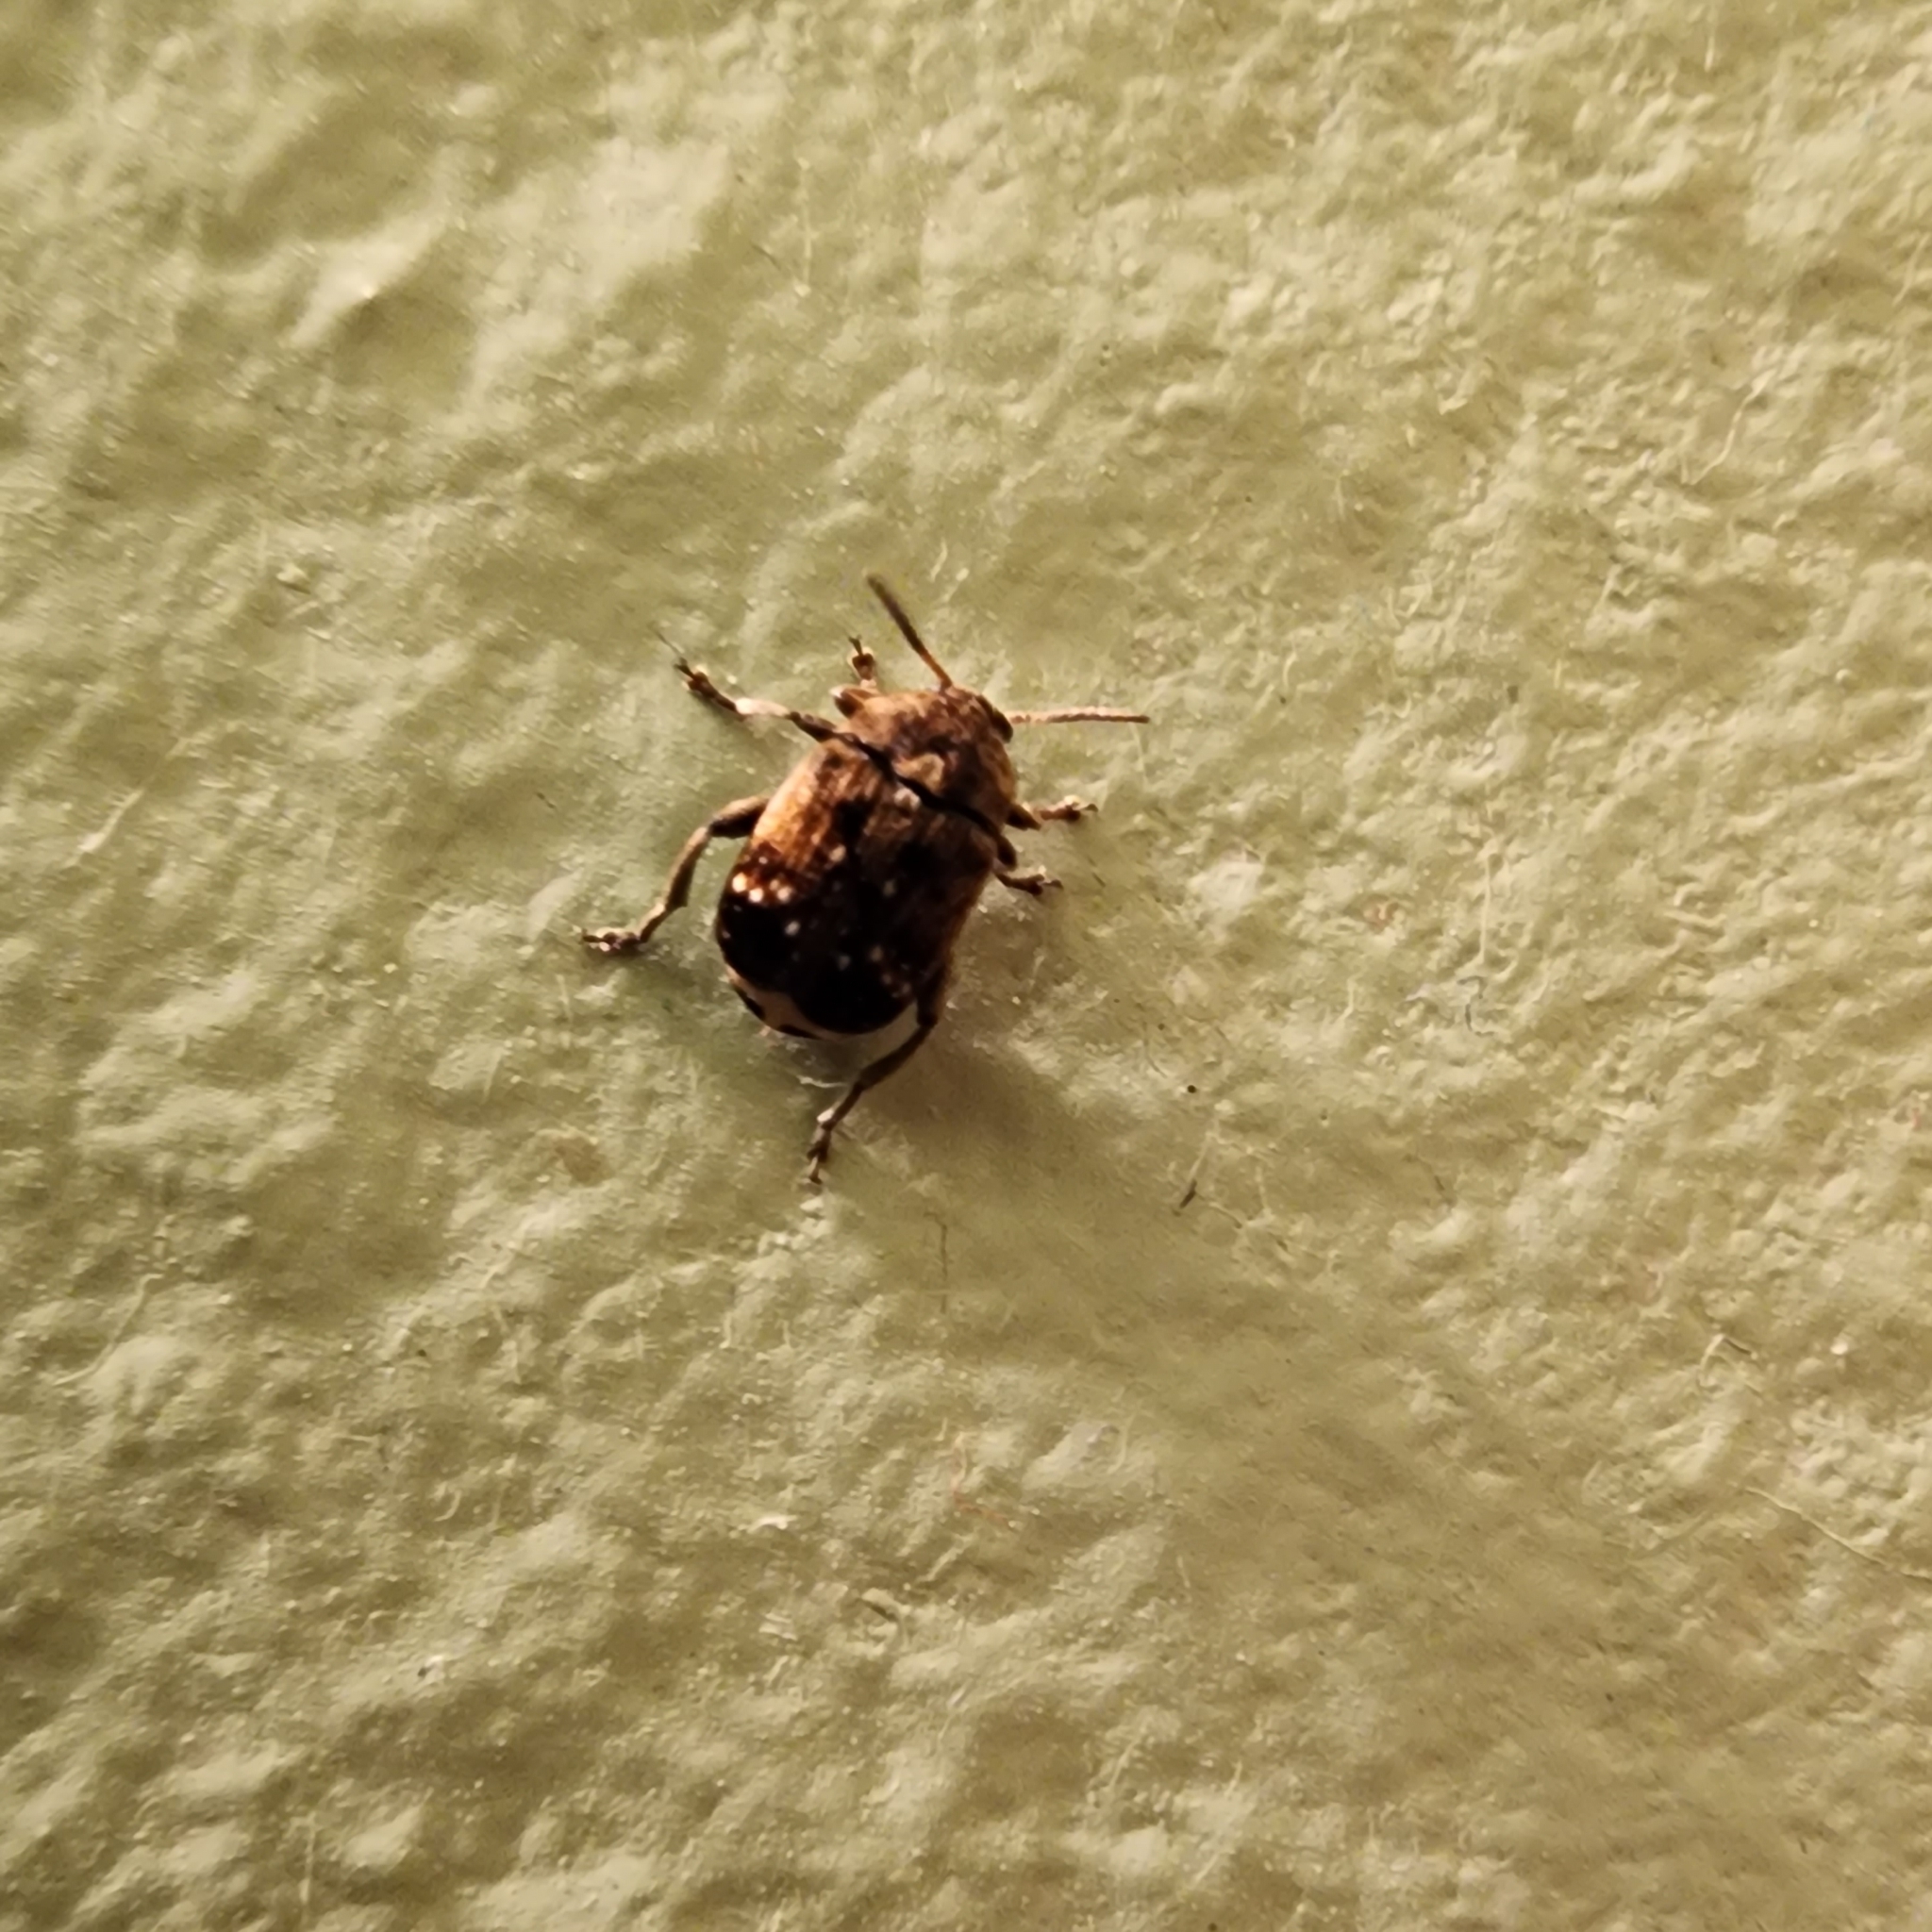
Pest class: pea_weevil